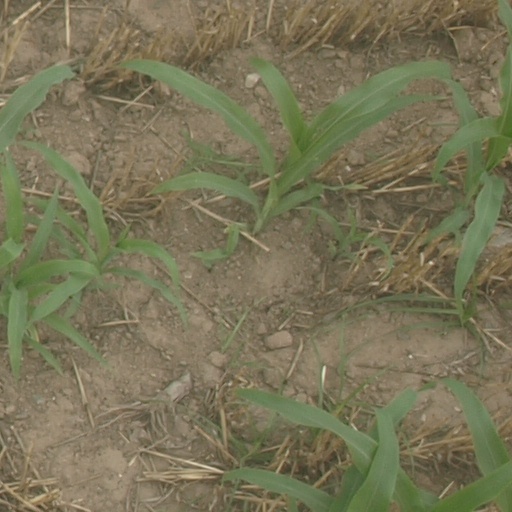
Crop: maize; corn